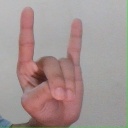
अक्षर: श